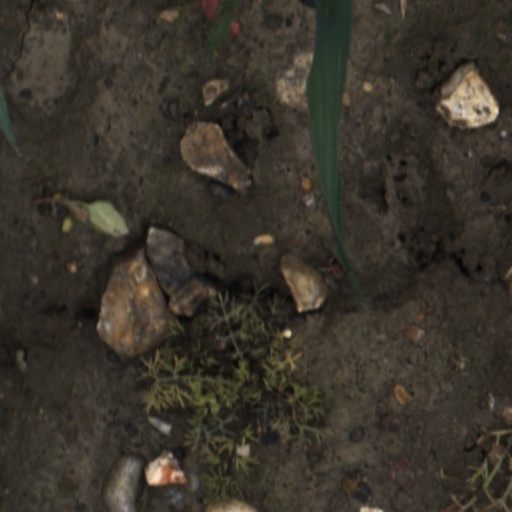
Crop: wheat